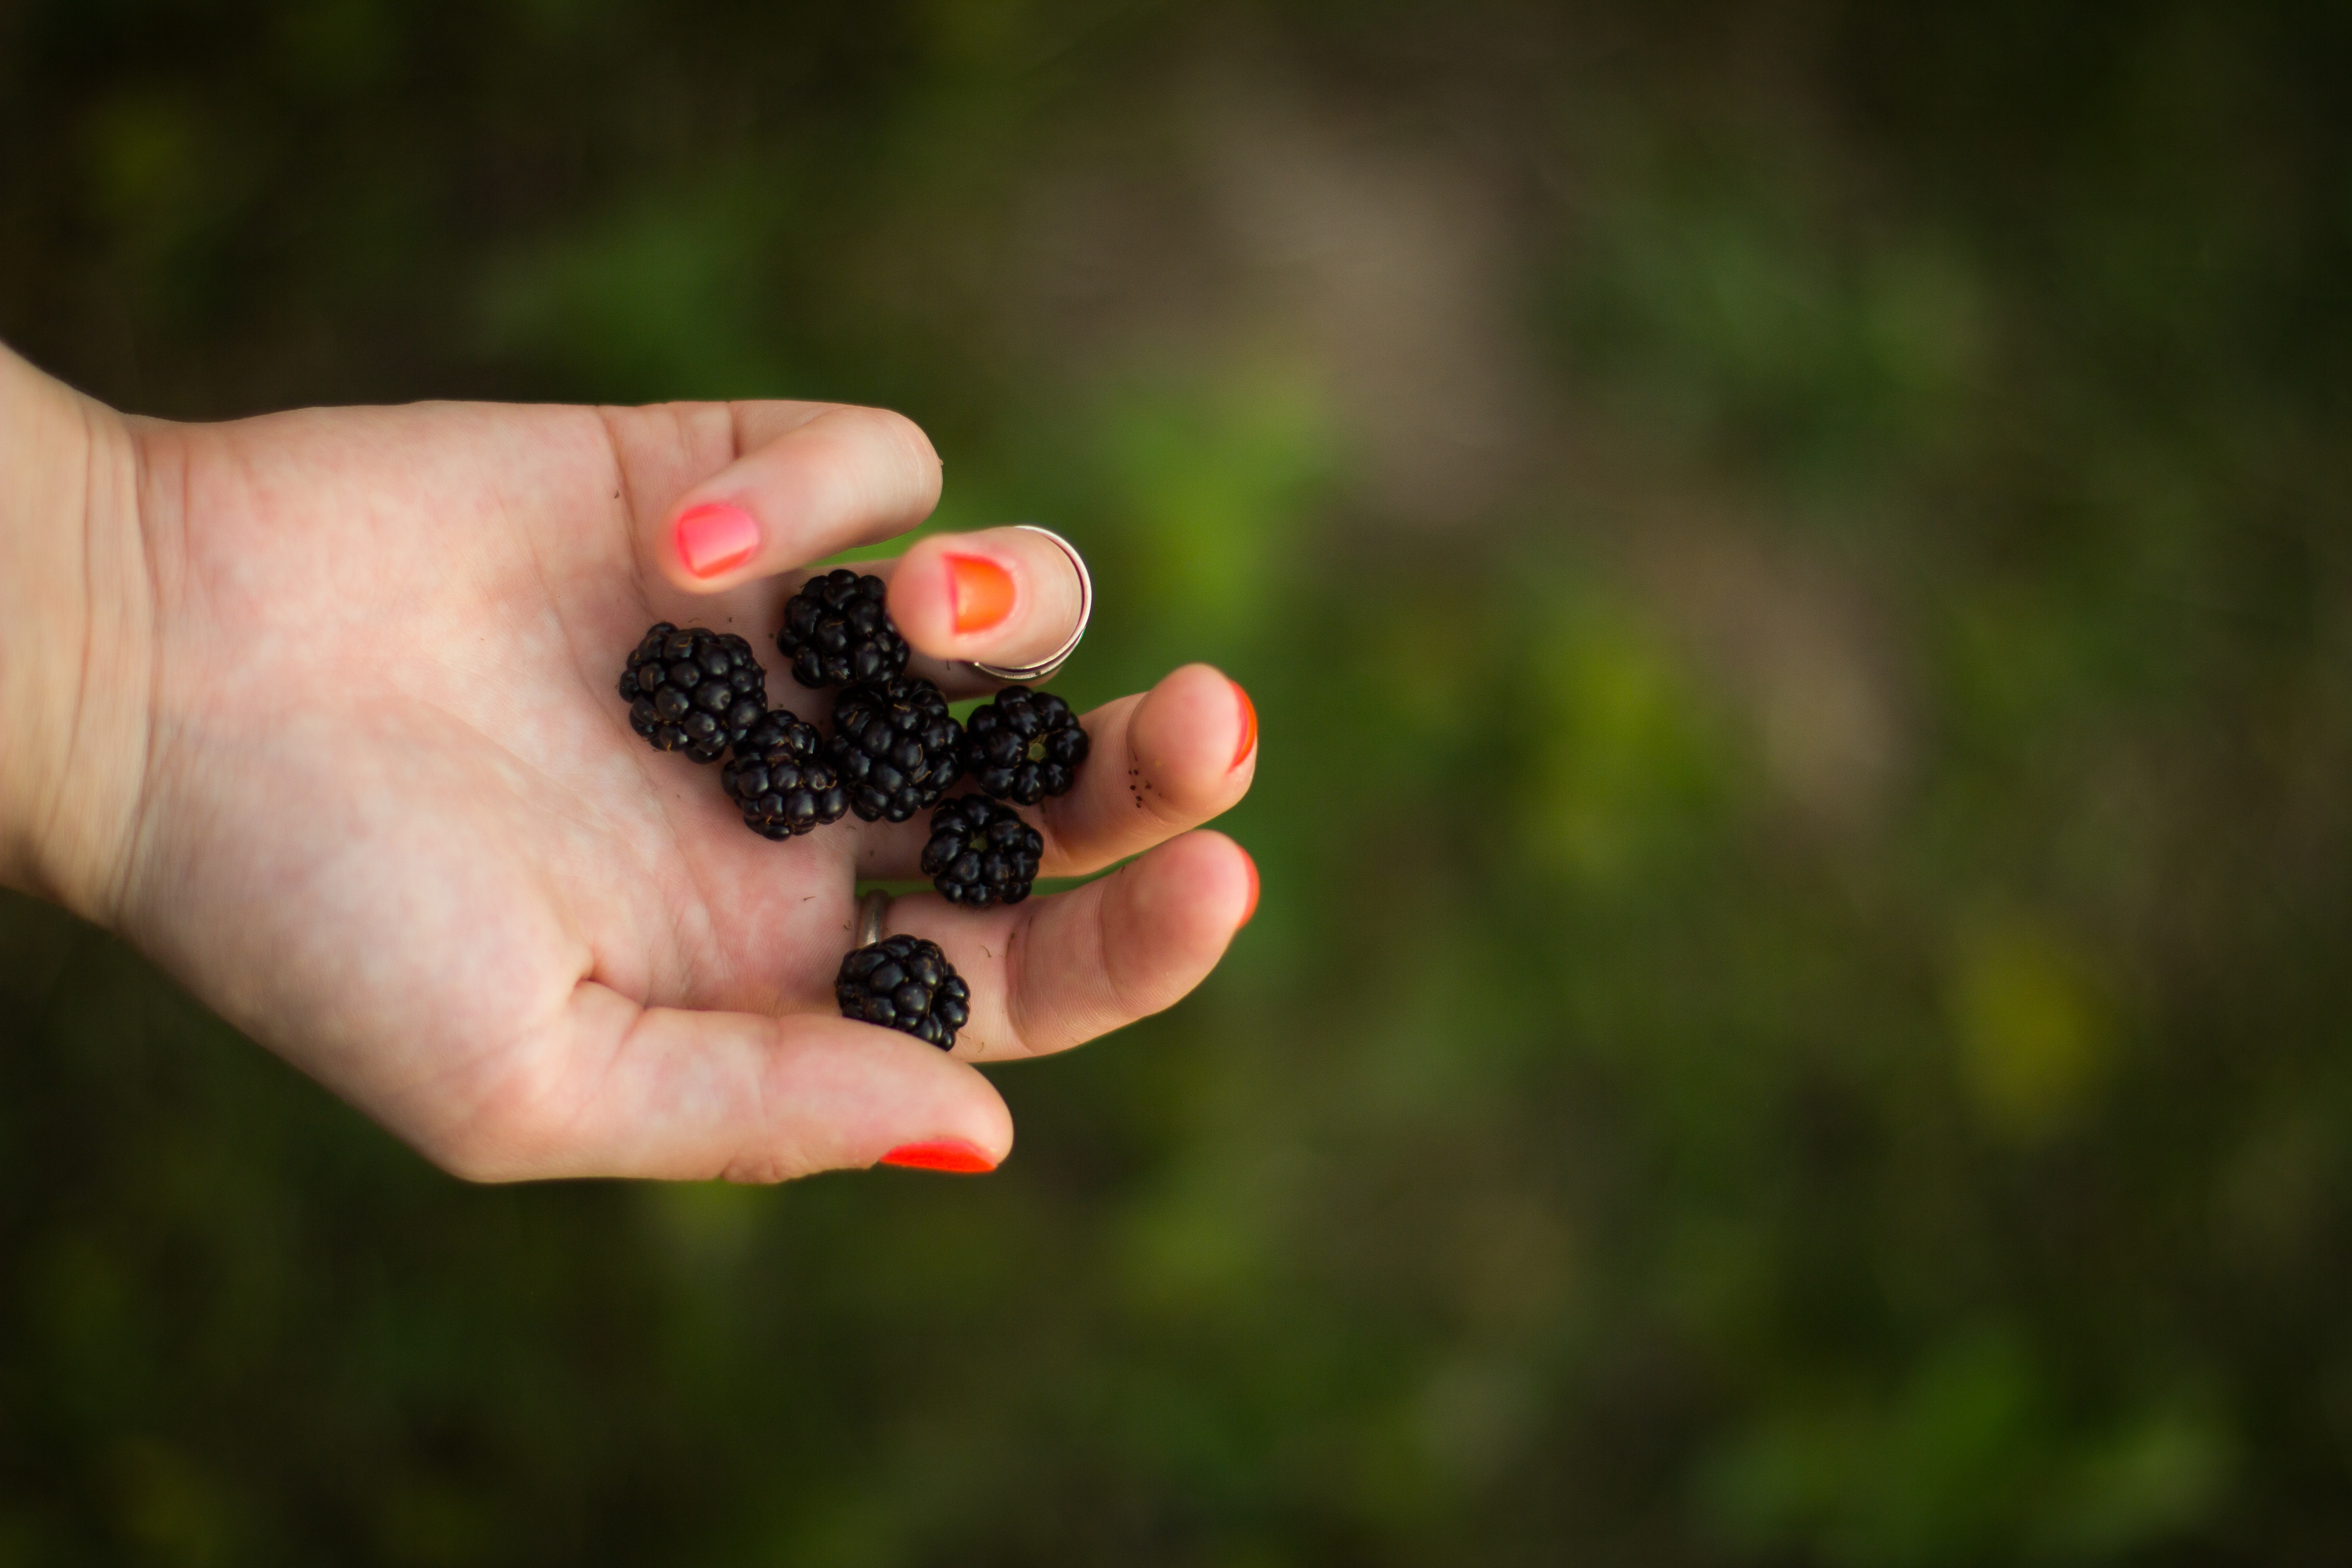
hand, grass, plant, photography, leaf, flower, leg, finger, green, produce, nail, flora, close up, macro photography, sense